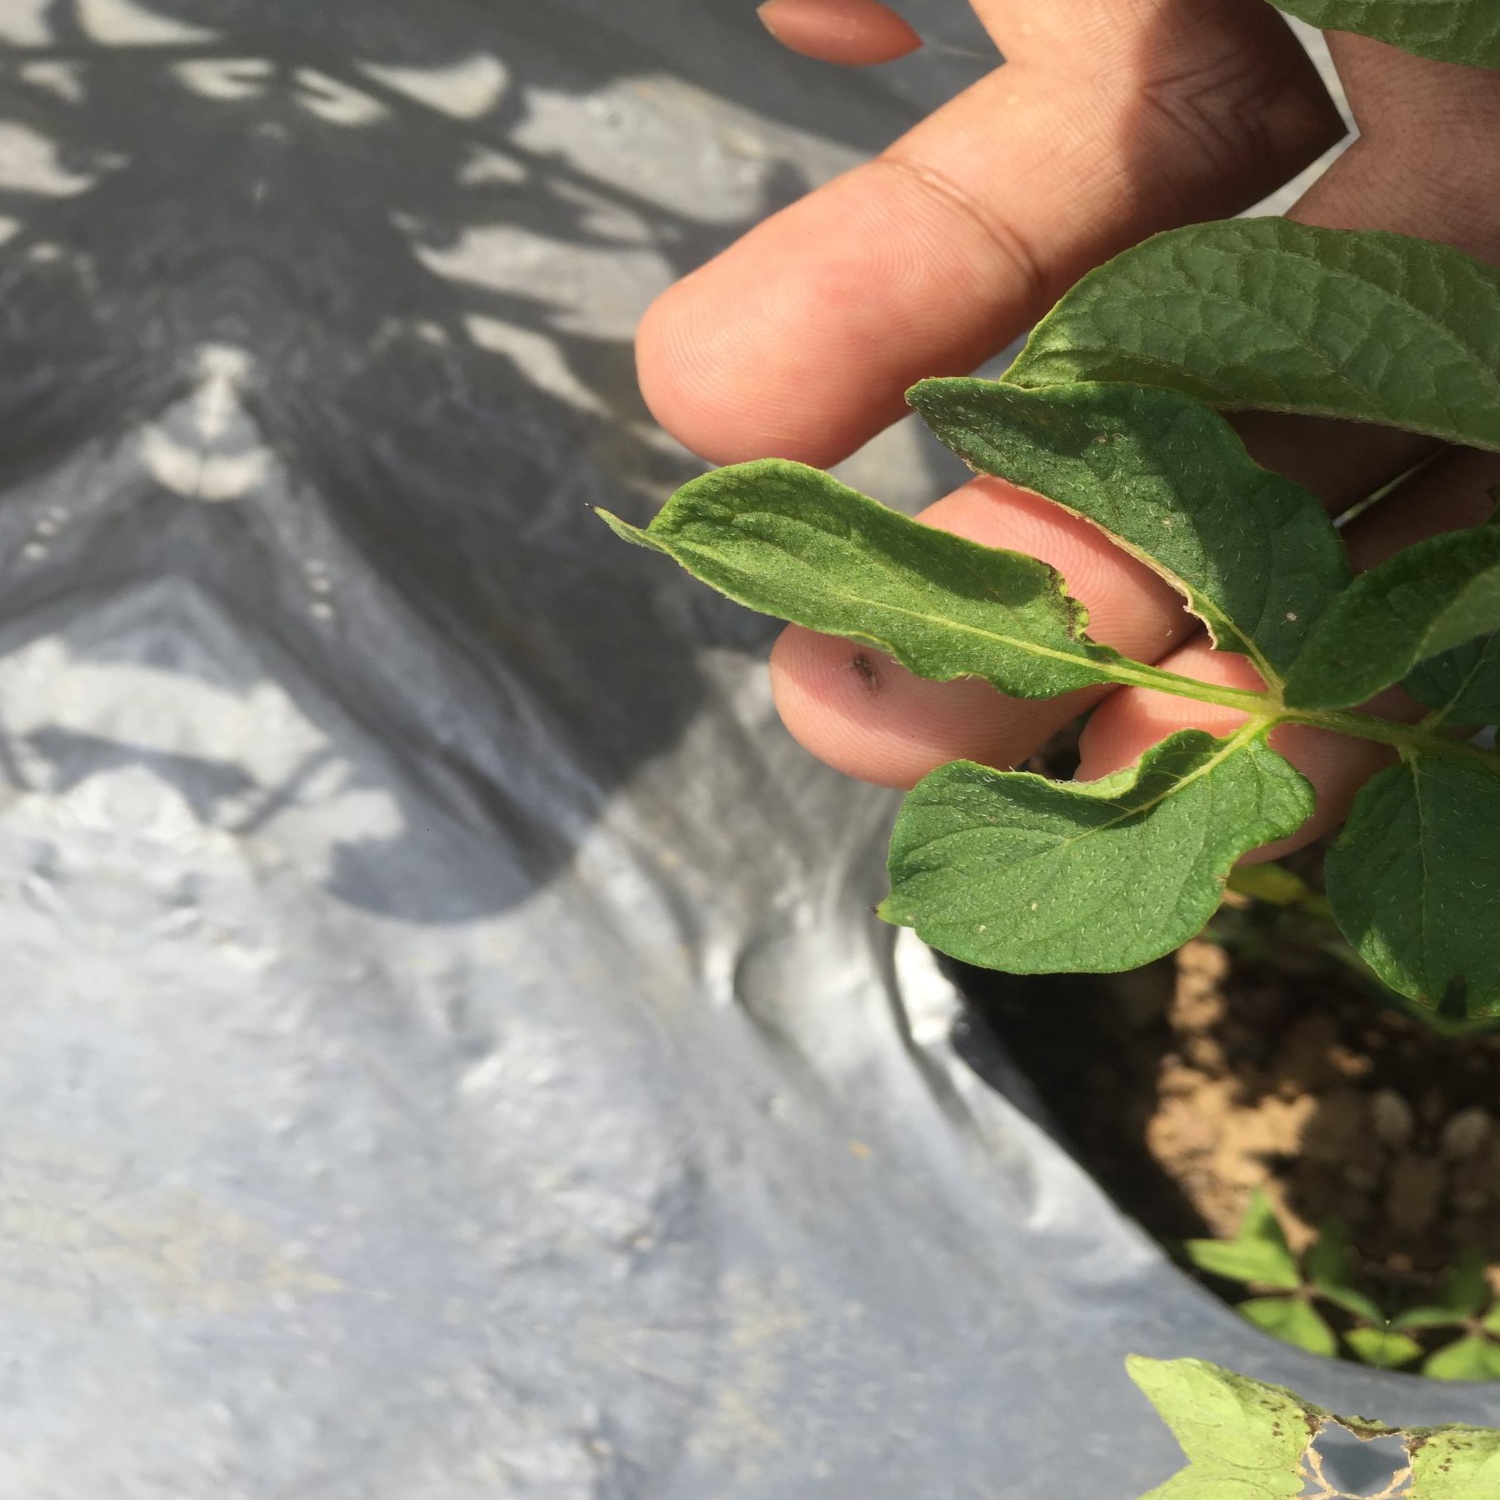
Etiqueta: Virus